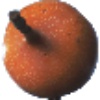
Label: granadilla